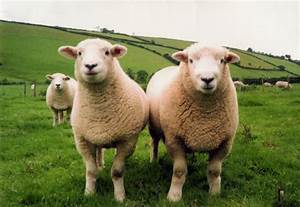
Label: pecora